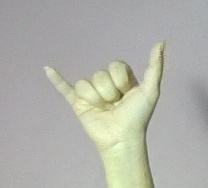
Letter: ya